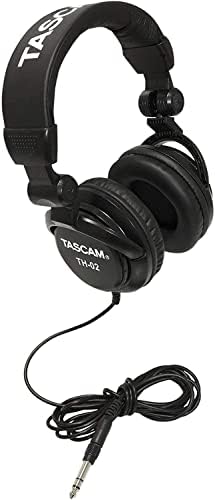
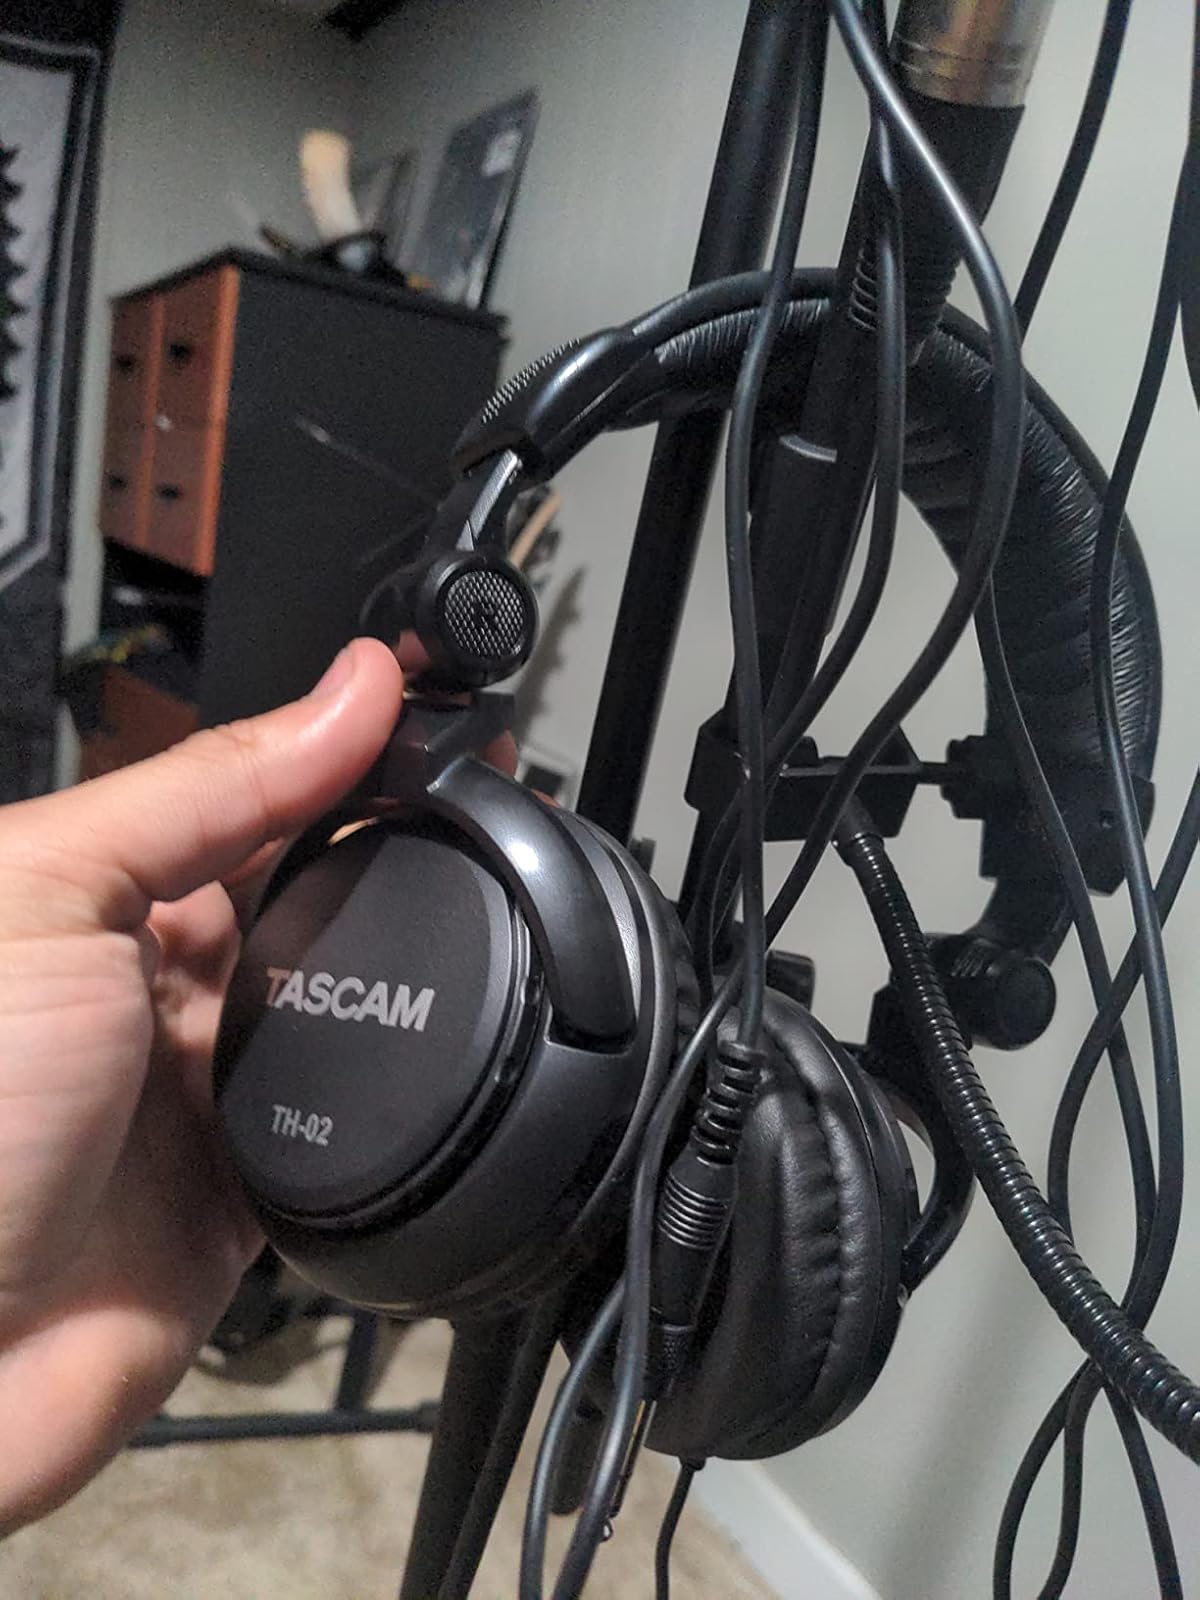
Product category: headphones
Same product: yes